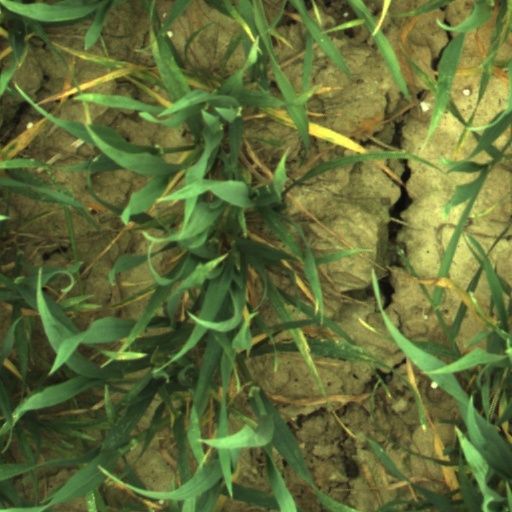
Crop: wheat